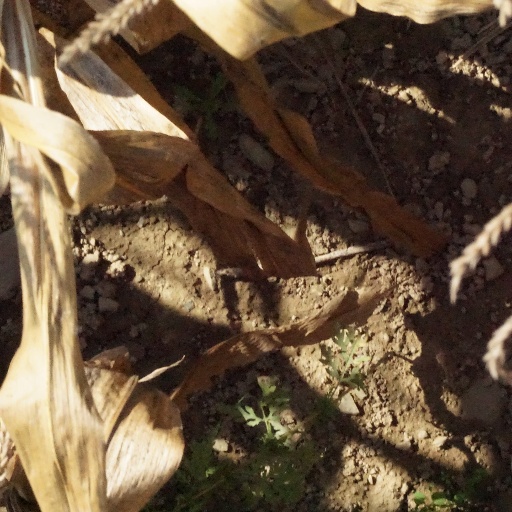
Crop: maize; corn